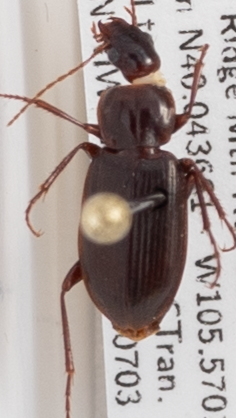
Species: Calathus advena
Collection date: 2018-07-03
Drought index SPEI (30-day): -0.82
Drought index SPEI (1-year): -0.692
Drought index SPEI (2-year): -0.1